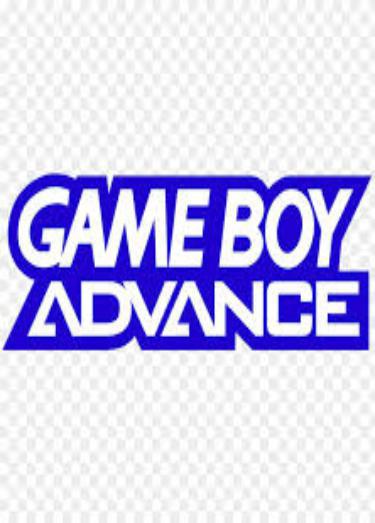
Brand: game boy
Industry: Electronic